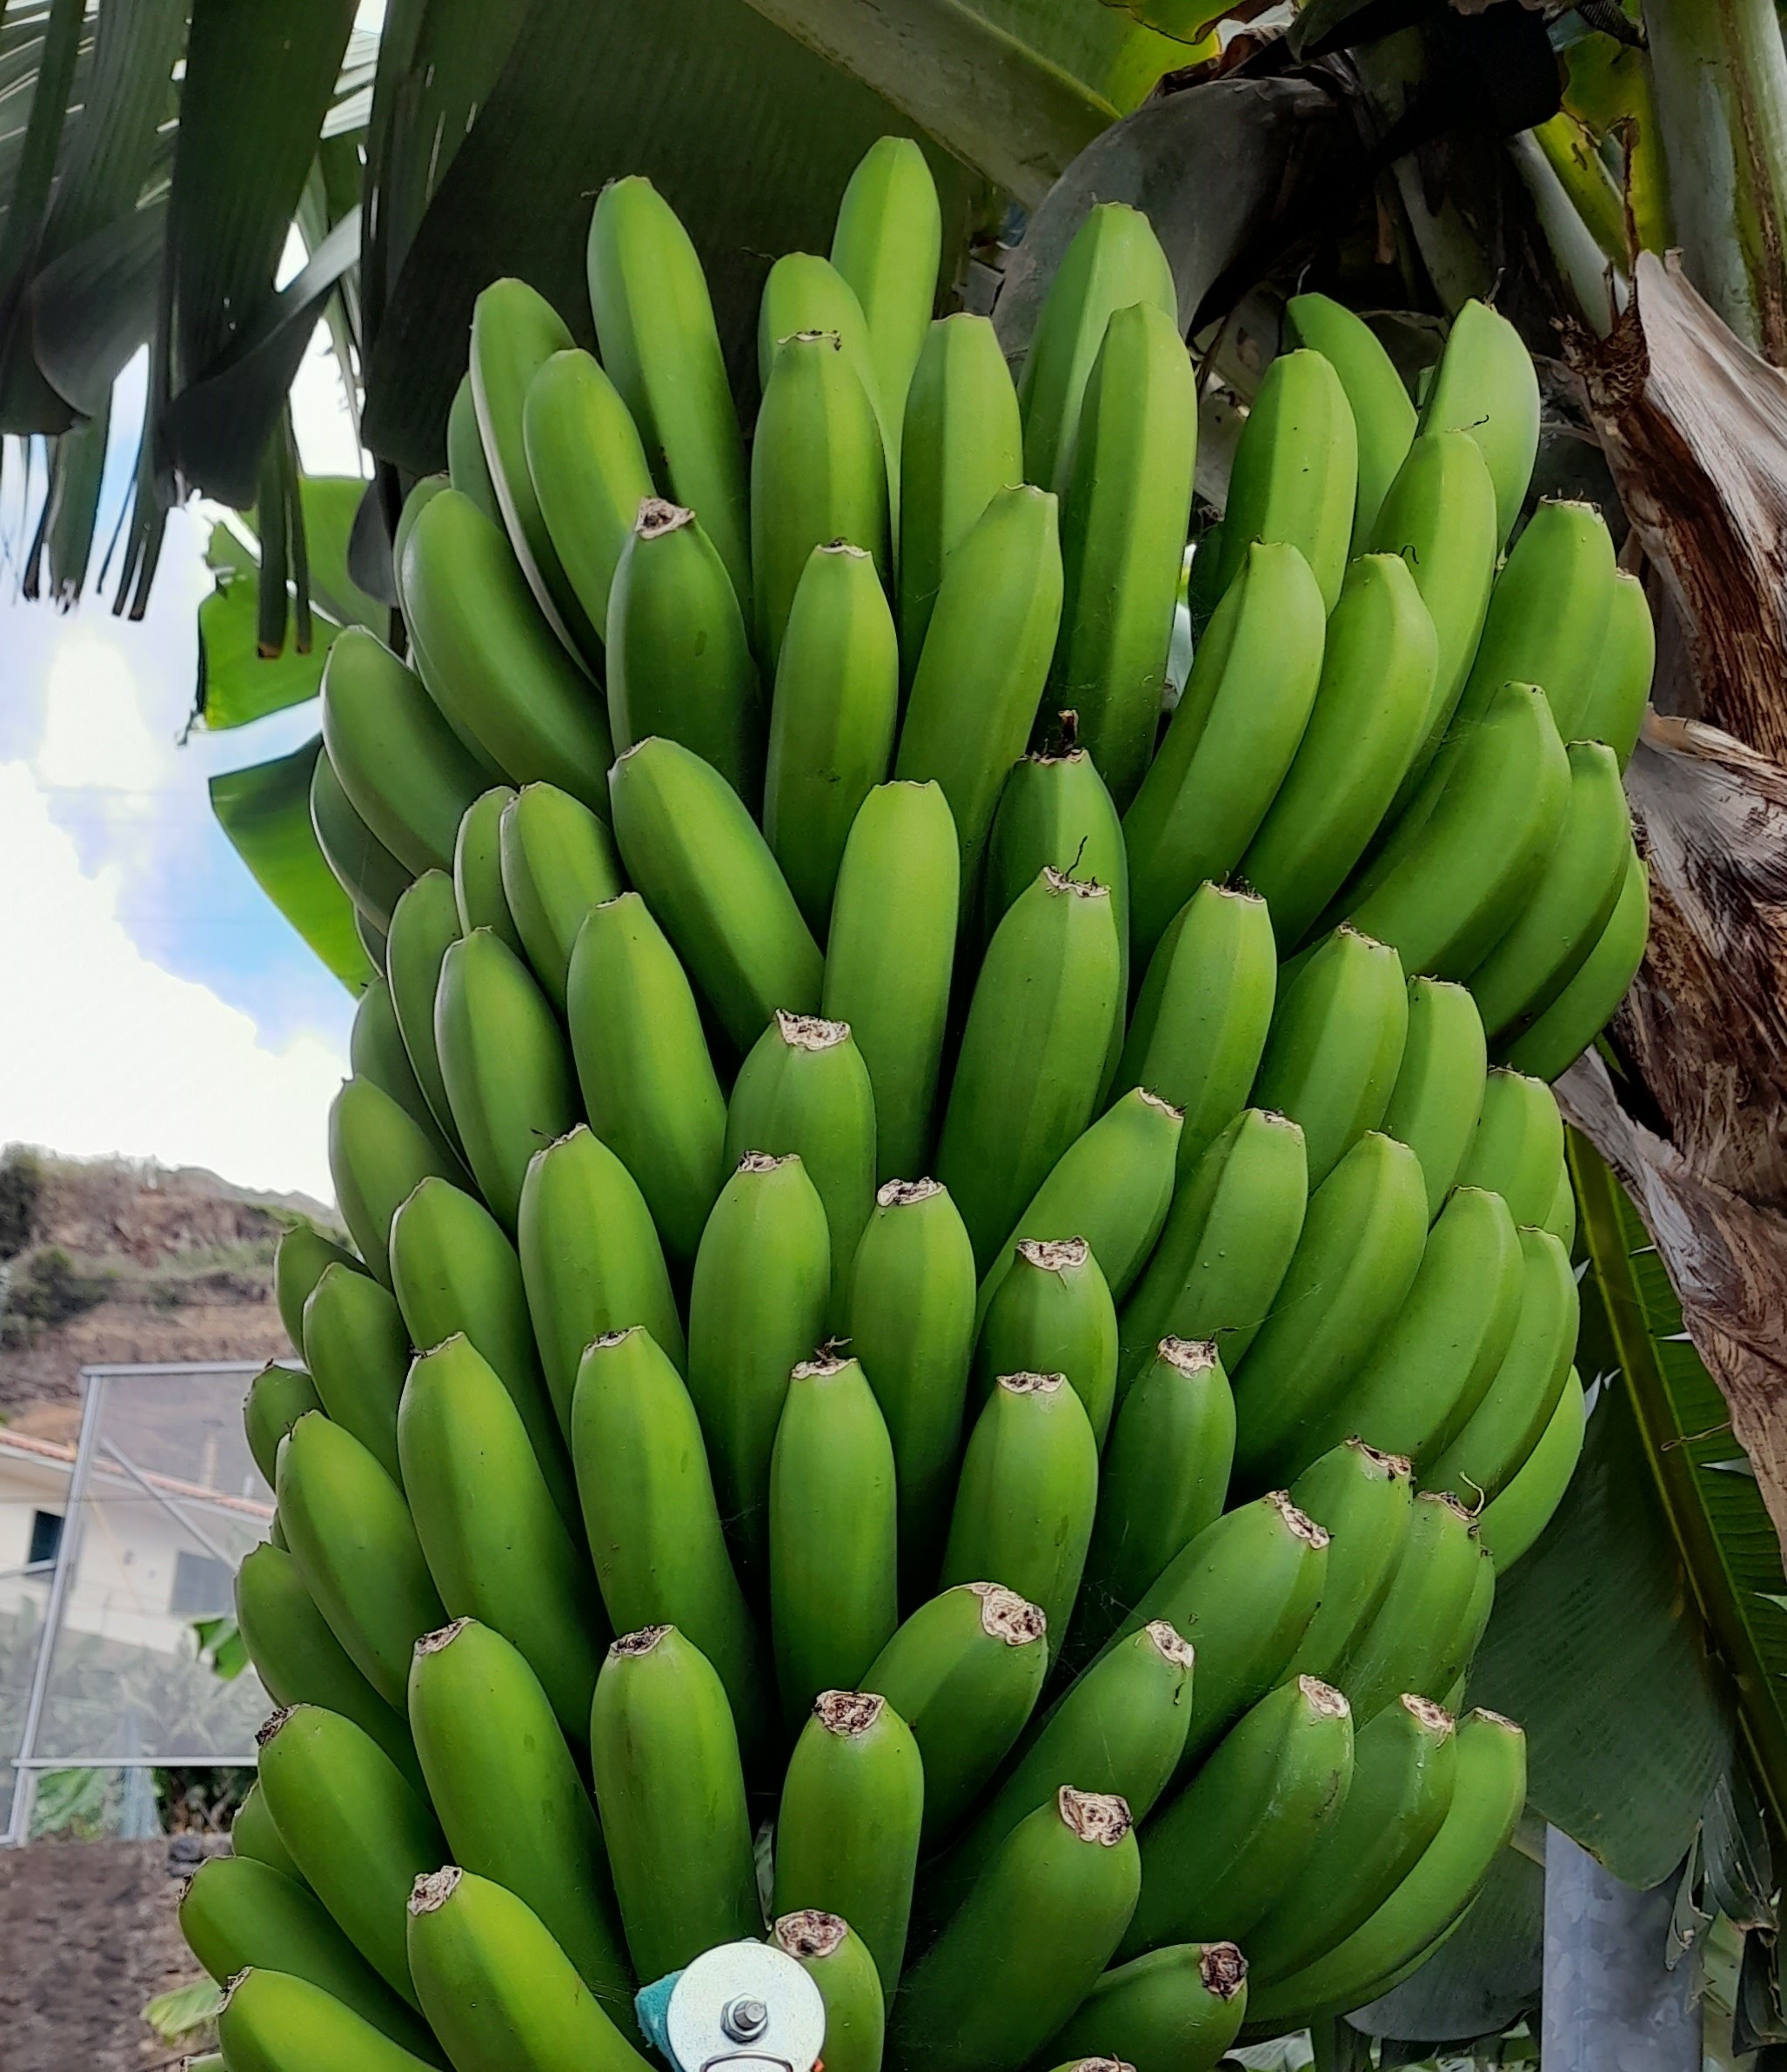
Label: Cut